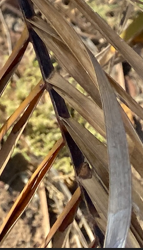
Label: Potassium Deficiency